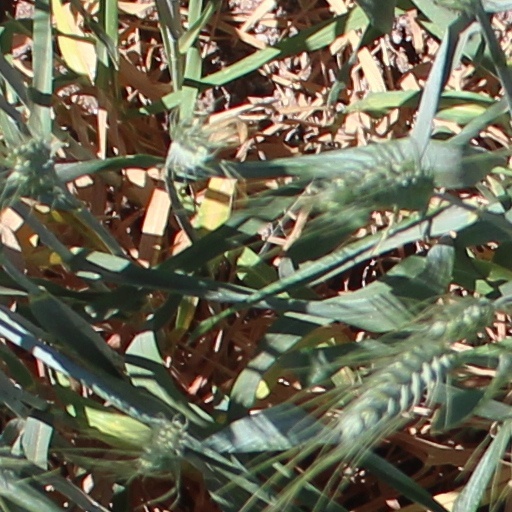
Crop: wheat